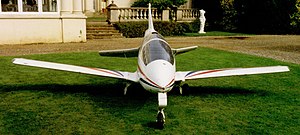
Octopussy / Medvirkende / Hjælpemidler
Det lille Acrostar-fly fra åbningssekvensen. Det var dog kun i filmen, vingerne kunne klappes op.[8]
Octopussy er en britisk actionfilm fra 1983. Filmen er den trettende i Eon Productions serie om den hemmelige agent James Bond, der blev skabt af Ian Fleming. Filmen er opkaldt efter novellen af samme navn i Flemings novellesamling Octopussy and The Living Daylights fra 1966. Novellens handling indgår ikke direkte i filmen, men der refereres til den. Til gengæld indgår det meste af handlingen fra Property of a Lady fra samme novellesamling.